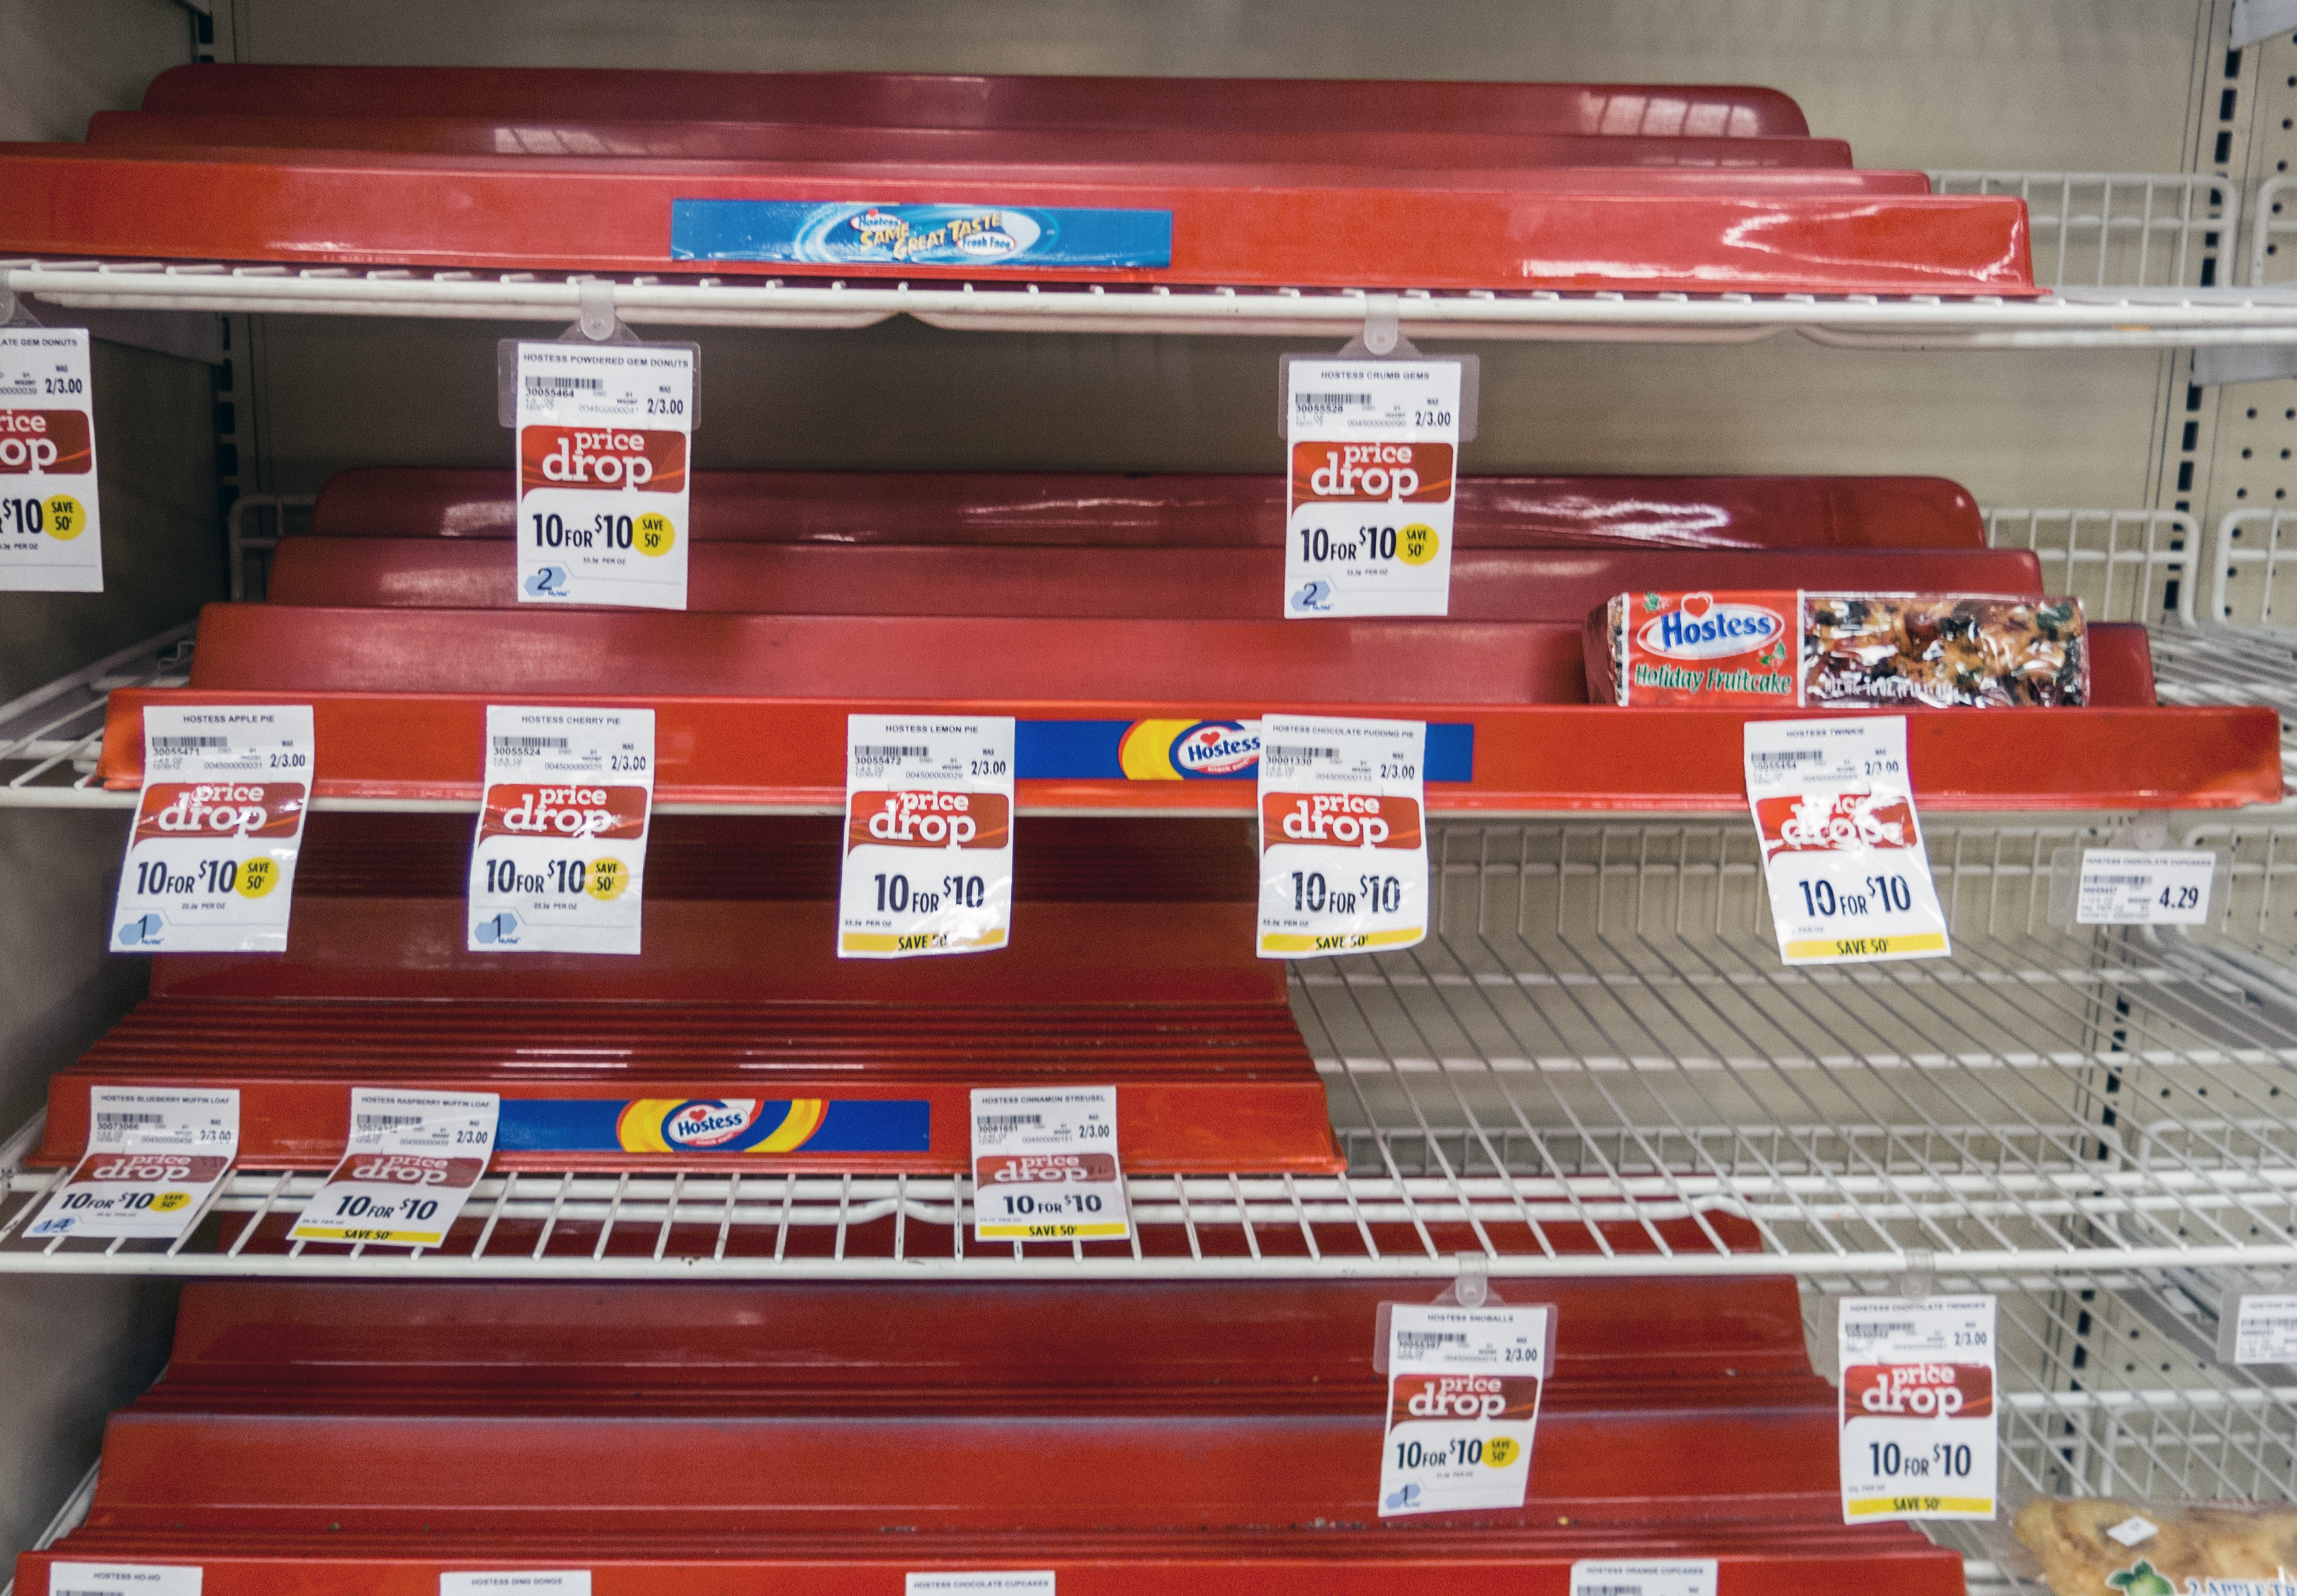
food, fast food, supermarket, grocery store, retail, fast food restaurant, display device, convenience store